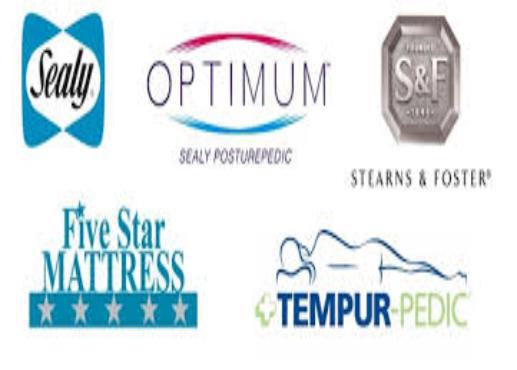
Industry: Necessities